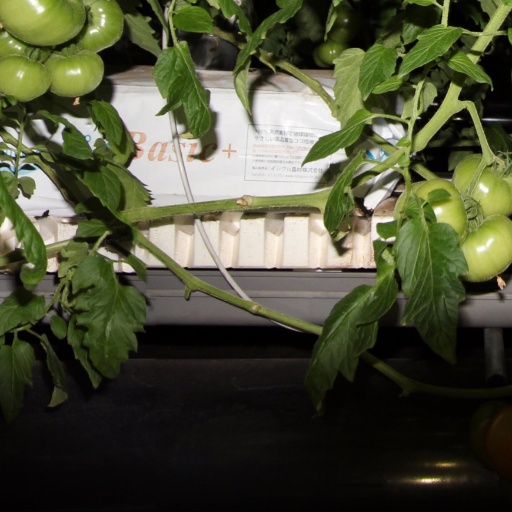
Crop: tomato